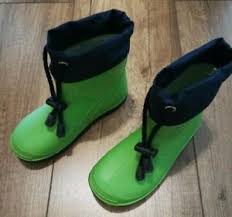
Waste category: shoes